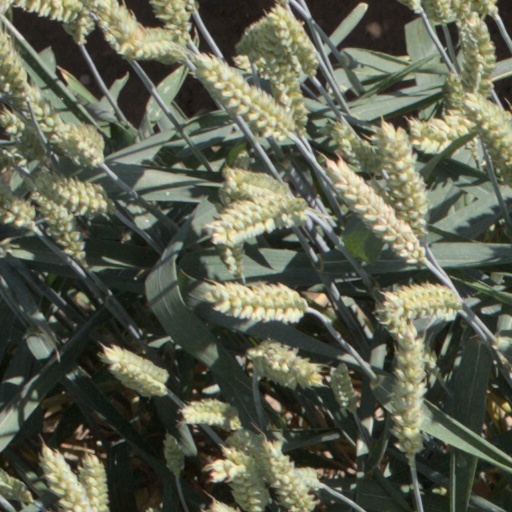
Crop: wheat